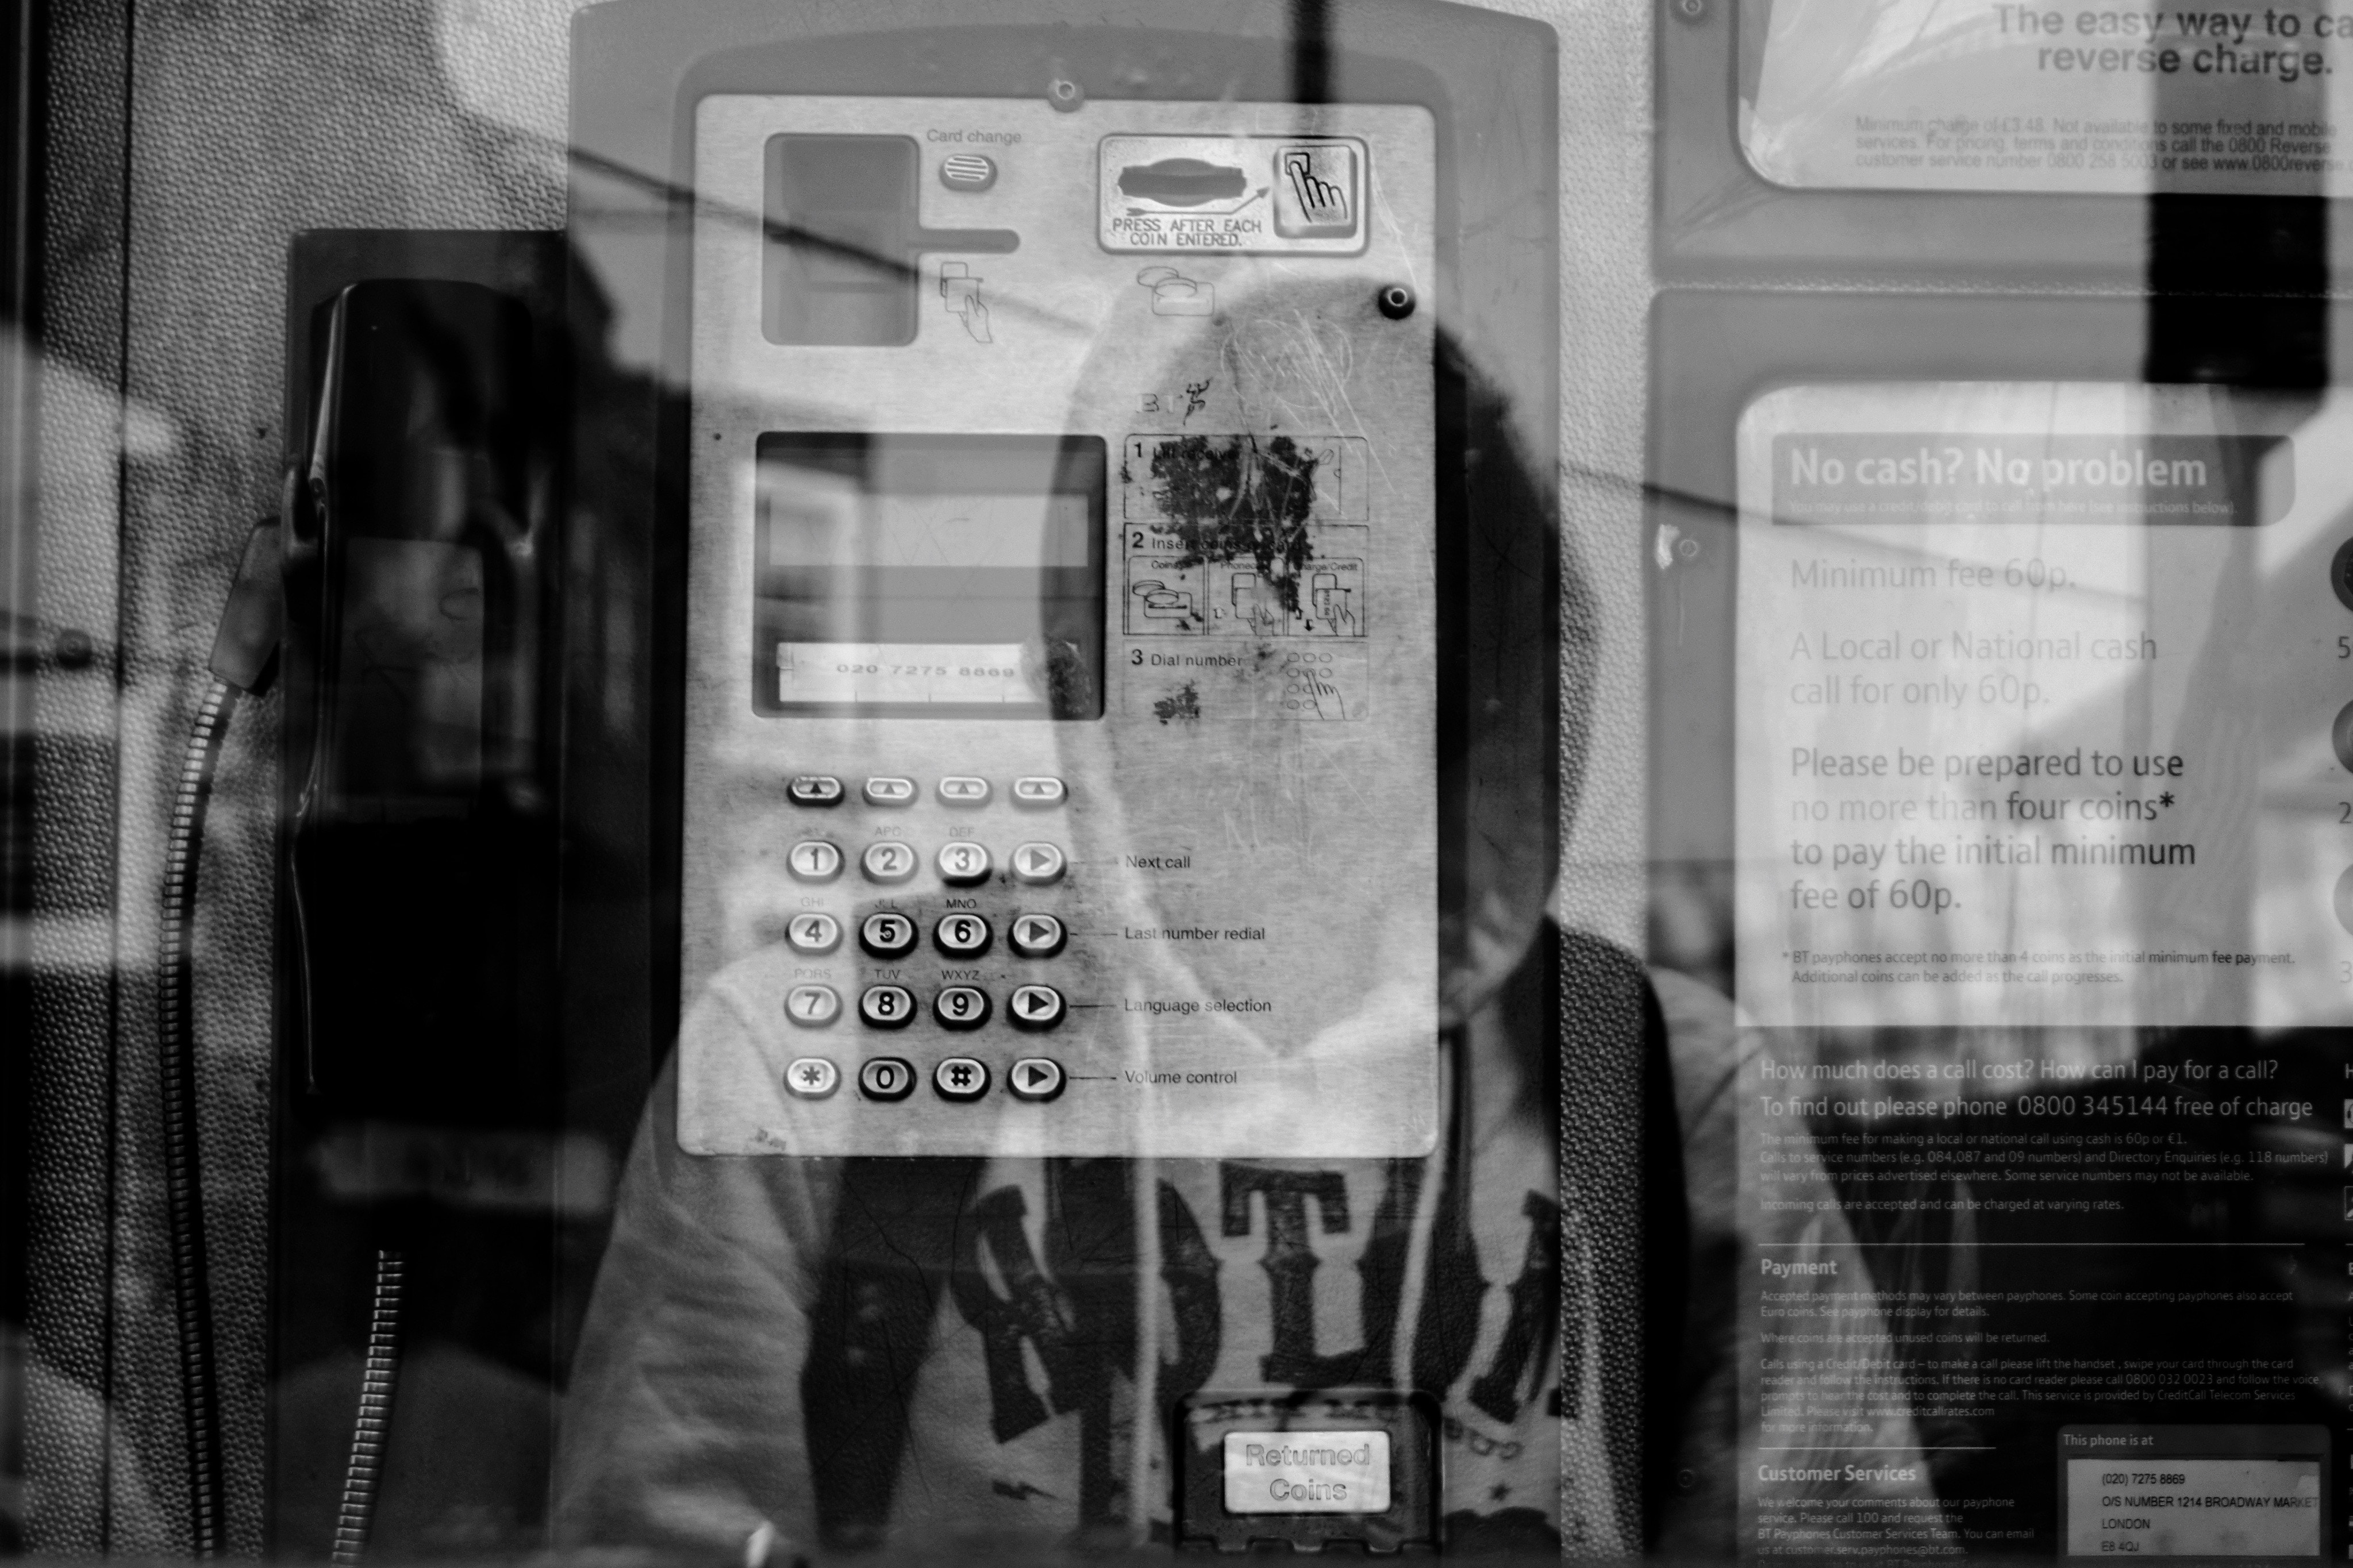
black and white, technology, road, white, street, photography, window, black, monochrome, font, infrastructure, photograph, snapshot, monochrome photography